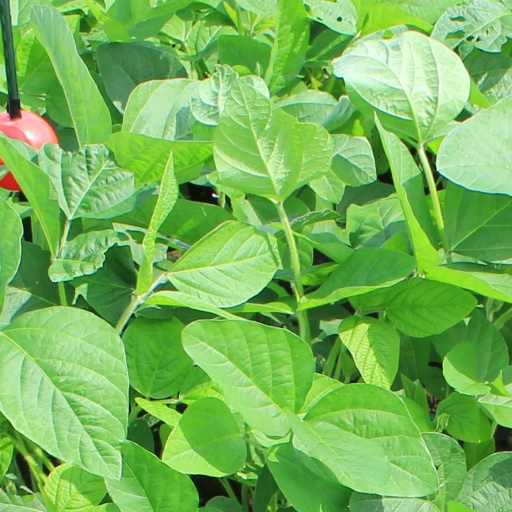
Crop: soybean